Ottawa Senators

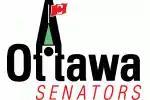
Pre-launch logo used in the "Bring Back the Senators" campaign

Ottawa had been home to the original Senators, a founding NHL franchise and 11-time Stanley Cup champions. The original Senators' eventual financial losses forced the franchise to move to St. Louis in 1934 operating as the Eagles while a Senators senior amateur team took over the Senators' place in Ottawa. The NHL team was unsuccessful in St. Louis and planned to return to Ottawa, but the NHL decided instead to suspend the franchise and transfer the players.